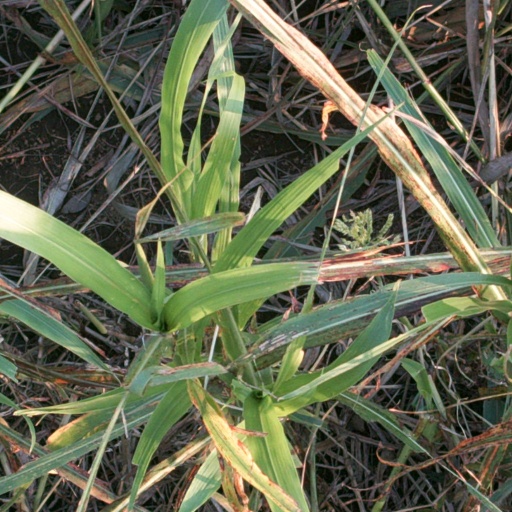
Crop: sorghum